Northumberland Park railway station

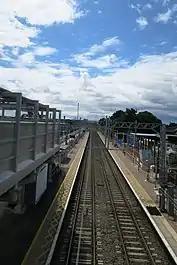
Northumberland Park in June 2019, looking south

Northumberland Park railway station is on the Lea Valley line that forms part of the West Anglia Main Line, serving the ward of Northumberland Park in Tottenham, north London. It is down the line from London Liverpool Street and is situated between and . Its three-letter station code is NUM and it is in Travelcard zone 3. It is one of the stations that can be used to access Tottenham Hotspur Stadium.